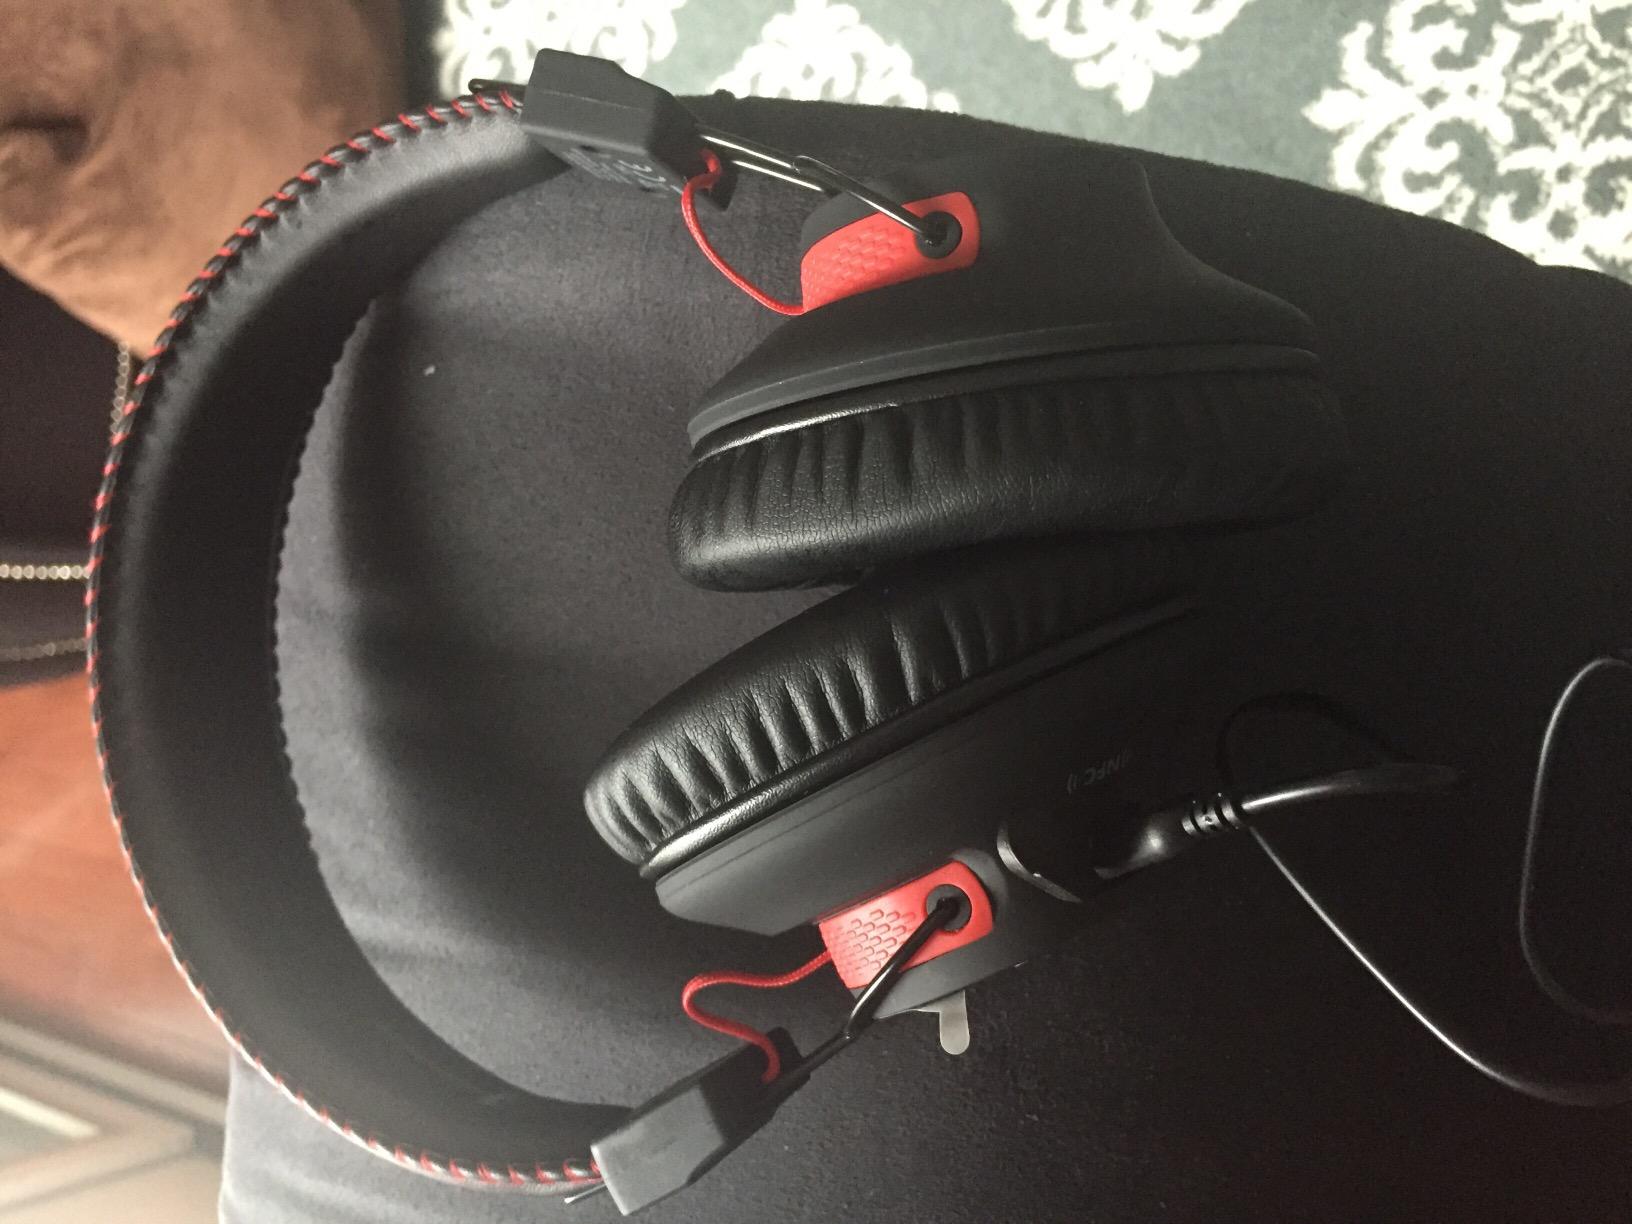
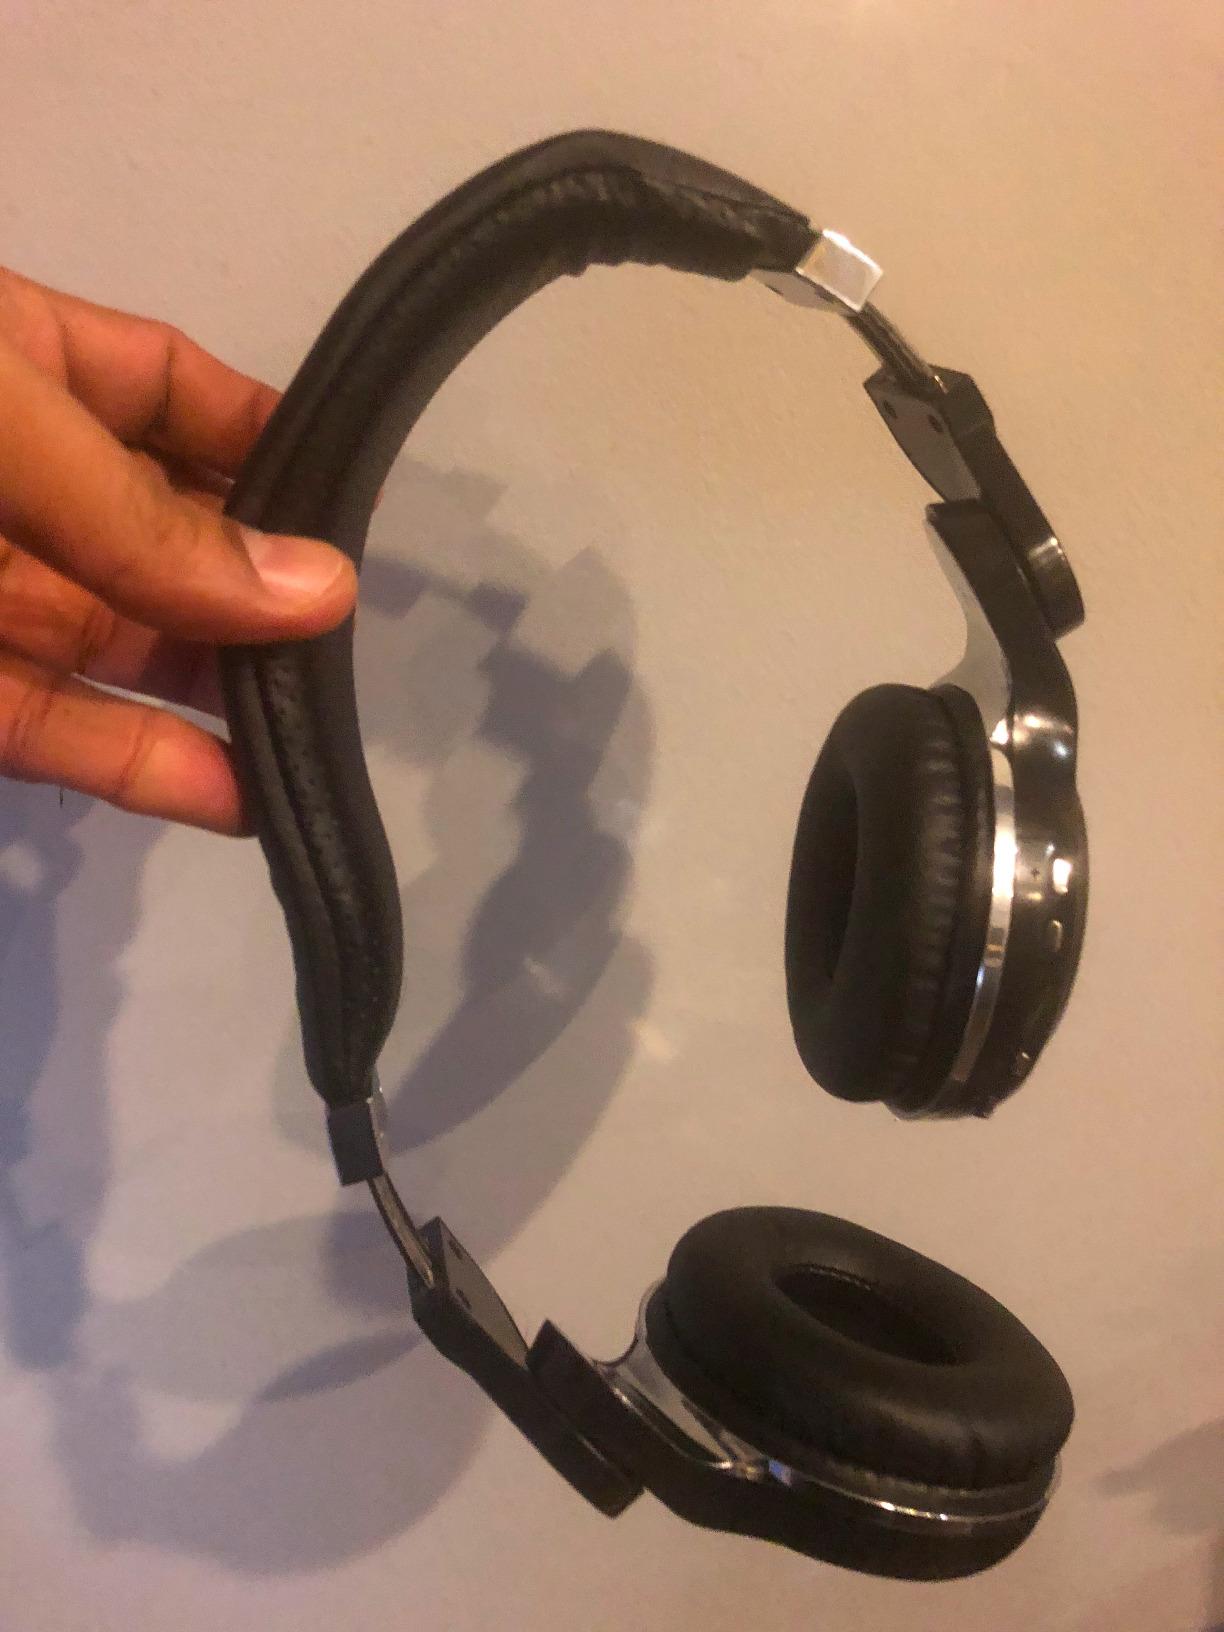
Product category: headphones
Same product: no